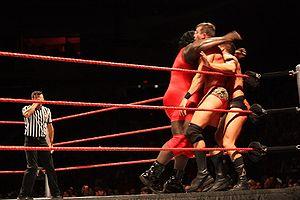
Marcus Jerrold Henry, plus connu sous le nom de Mark Henry, est un catcheur et haltérophile américain. Il travaille actuellement à la World Wrestling Entertainment en tant que producteur.